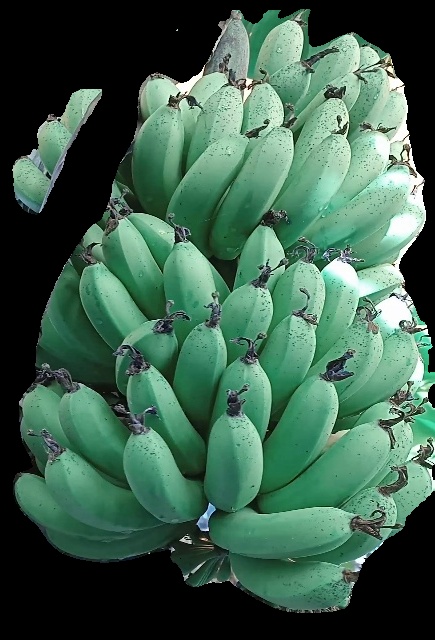
Variety: pachbale
Grade: grade1